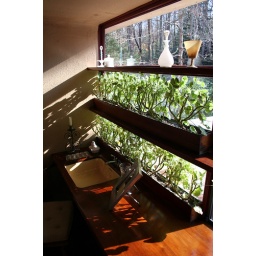
Plants in the master bath window